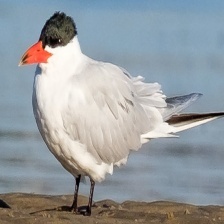
Species: CASPIAN TERN
Scientific name: HYDROPROGNE CASPIA